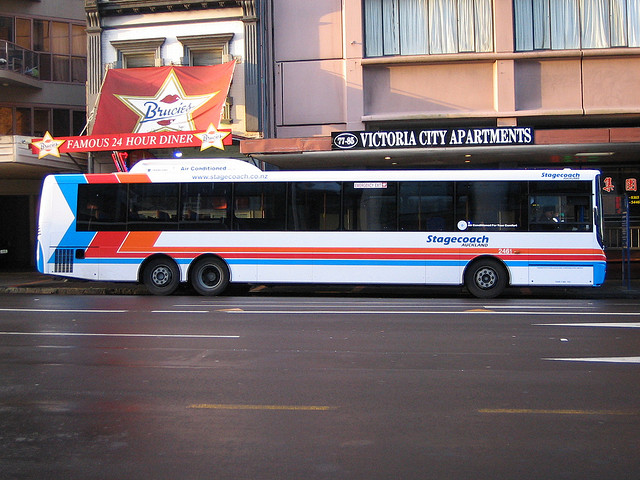
A long white bus stopped at a bus stop.

A large city bus is stopped alone a city street.

A large city bus parked outside an apartment building.

A large long-distance bus parked by the side of a street.

a coach bus is parked in front of  a diner.